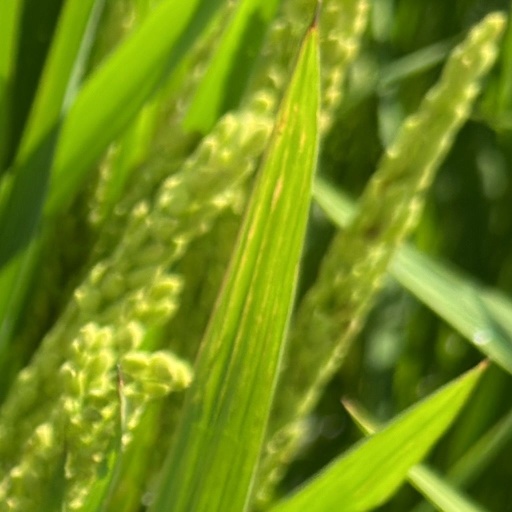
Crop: rice